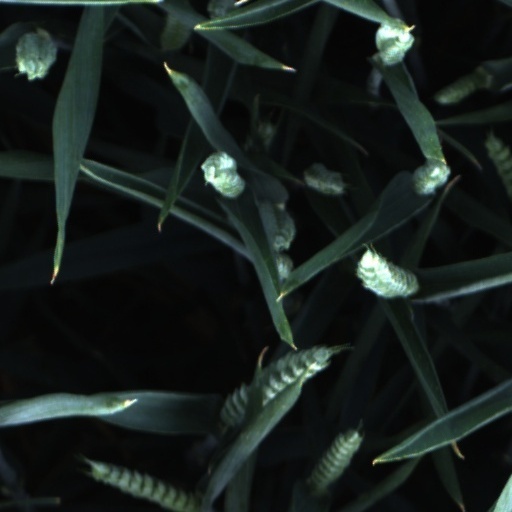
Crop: wheat